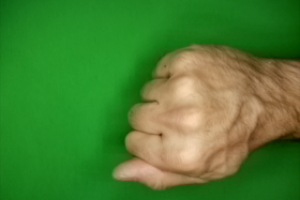
Label: rock